Super Bowl XLVI halftime show

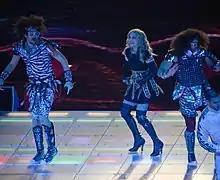
Madonna and LMFAO during the mash-up of "Music" and "Sexy and I Know It"

Ken Tucker of "Entertainment Weekly" said that Madonna delivered a "joyous, unironic, openhearted" show rather than a cautious performance. According to Tucker, the singer was in "full command"; although the visuals lacked flow, the song transitions meshed "perfectly". Neil McCormick of "The Daily Telegraph" called the show a "tribute to Madonna" and a "shameless" promotion of the singer's return to the music scene after directing "W.E.": "The message [of the show] is that she is back in business. I suspect she'd settle for a global number one over global harmony". Troy Patterson of "Slate" wrote that Madonna retained her "greatest marketing agent" title with the show and praised its costumes, sets and the singer's repeated self-referencing. Linda Holmes of NPR said, "What's curious, given how much 'ewww, she's too old' stuff went around on Twitter, is that everything she did Sunday night is exactly what it should mean to age gracefully".